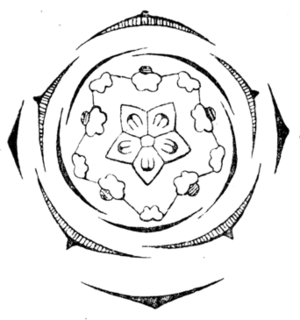
Un diagramme floral est une représentation schématique de l'organisation des pièces florales d'une fleur. Il a été défini par John Henry Schaffner en 1916.
Geranium est un genre de plantes herbacées sauvages de la famille des Geraniaceae.